Eilat virus

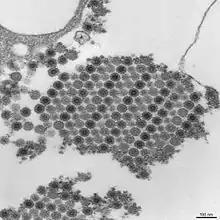
Chikungunya virus particles.

Though EILV is host specific (insect only), it is highly related to a series of viruses which have a more expansive host range. This relation assists in diagnostic testing with the vertebrate infecting viruses. Researchers discovered that the structural proteins of the EILV can be replaced by those of (pathogenic to mammals) related viruses (by super infection exclusion/ Homologous interference). This in turn will allow the virus to form a virus, (of broader host ranges), look alike to the immune system. Therefore, helping the immune system recognize these harmful viruses. Researchers at the University of Texas Medical Branch used this concept for the "Chikungunya virus" by creating the UTMB test. This test aids in clinical diagnoses and is an affordable alternative to the use of inactivated viruses in diagnostic testing.